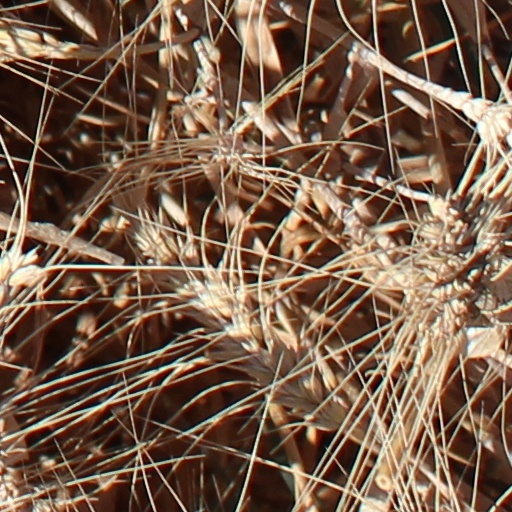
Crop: wheat